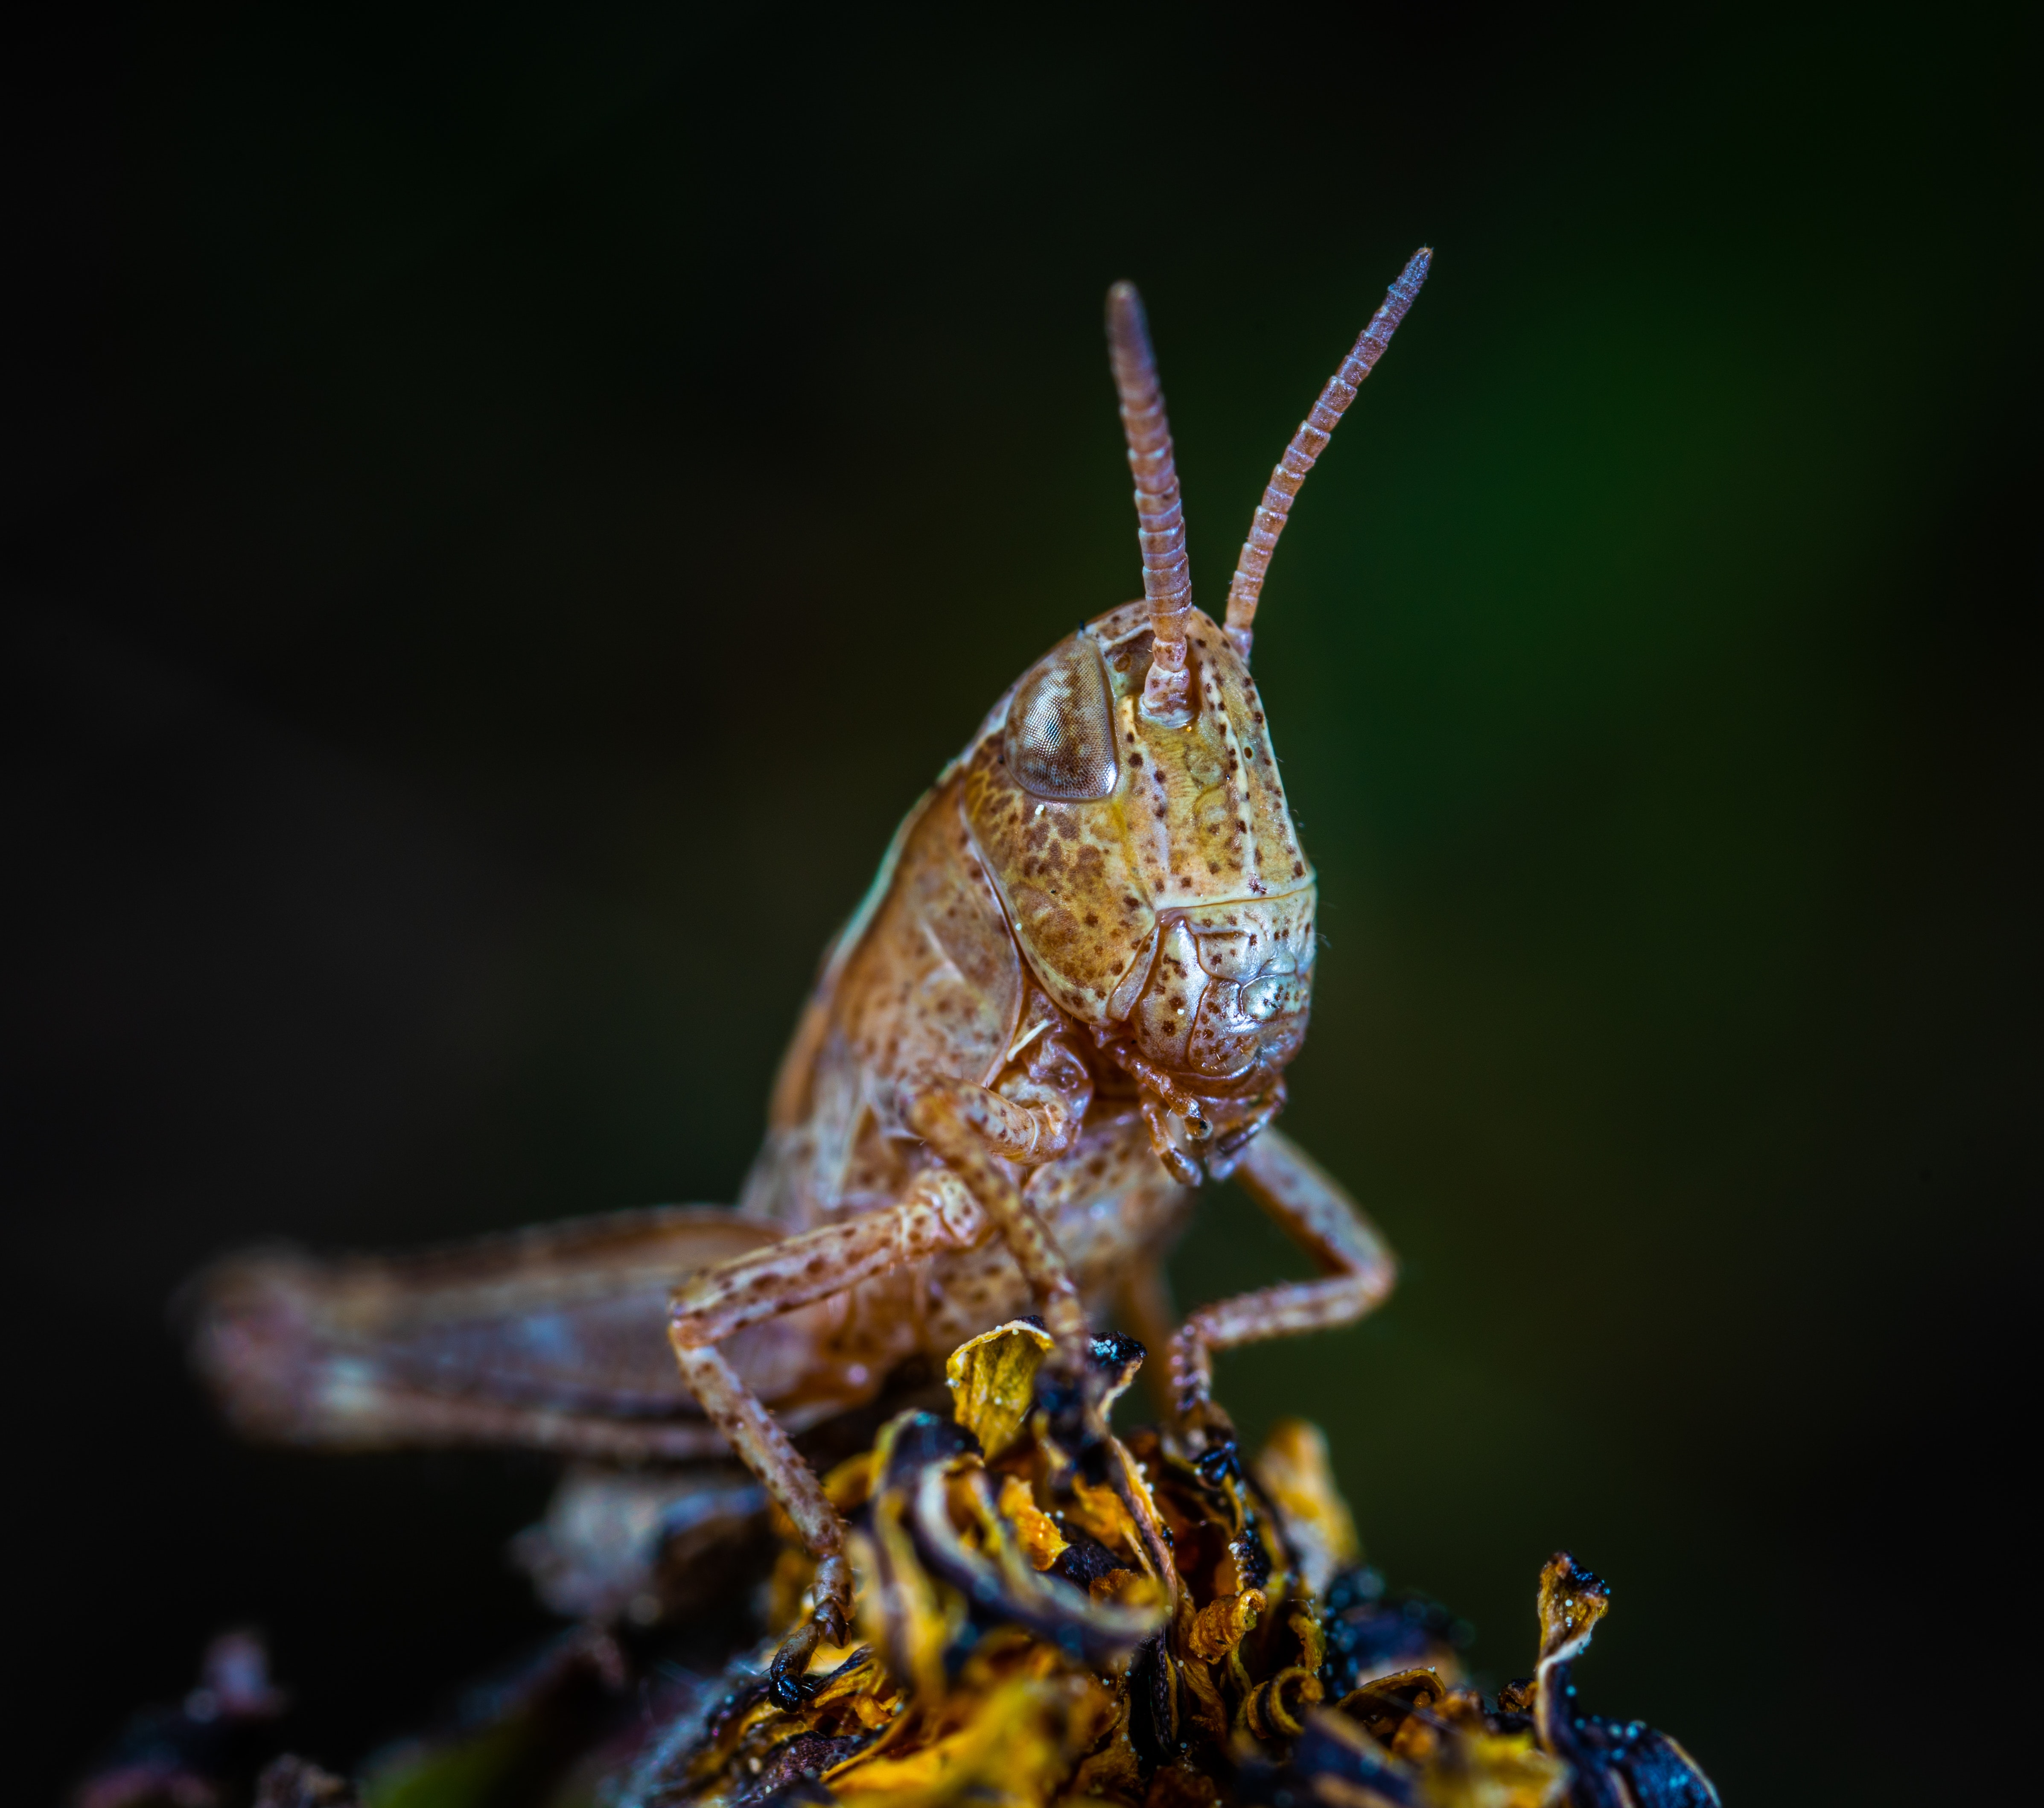
insect, locust, macro photography, cricket like insect, invertebrate, pest, grasshopper, organism, close up, parasite, arthropod, cricket, photography, wildlife, Scentless Plant Bugs, membrane winged insect